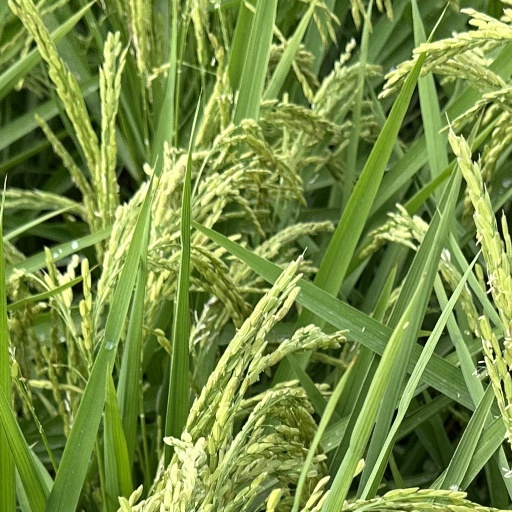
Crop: rice